Earl P. Yates

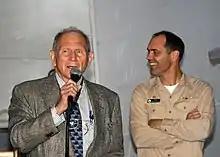
Rear Adm. Earl P. Yates (Ret.) with USS John F. Kennedy (CV-67) Commanding Officer Capt. Dennis E. Fitzpatrick (right) in 2005.

Yates continued his strong association with shipmates and veterans of the USS "John F. Kennedy" (CV-67), as well as the prospective crew of the USS "John F. Kennedy" (CVN-79), until his death. He was a featured guest and speaker at many CV-67 reunions, and a staunch supporter of the efforts to preserve the CV-67 as a museum. On August 22, 2015, he was present at the keel laying of the successor to the CV-67, the USS "John F. Kennedy" (CVN-79), and ordered the ship's keel laid. On December 7, 2019, he was present at the christening of the CVN-79 at the Newport News Shipyard.